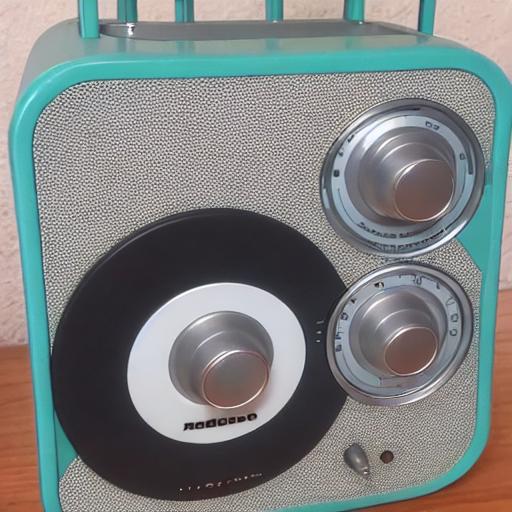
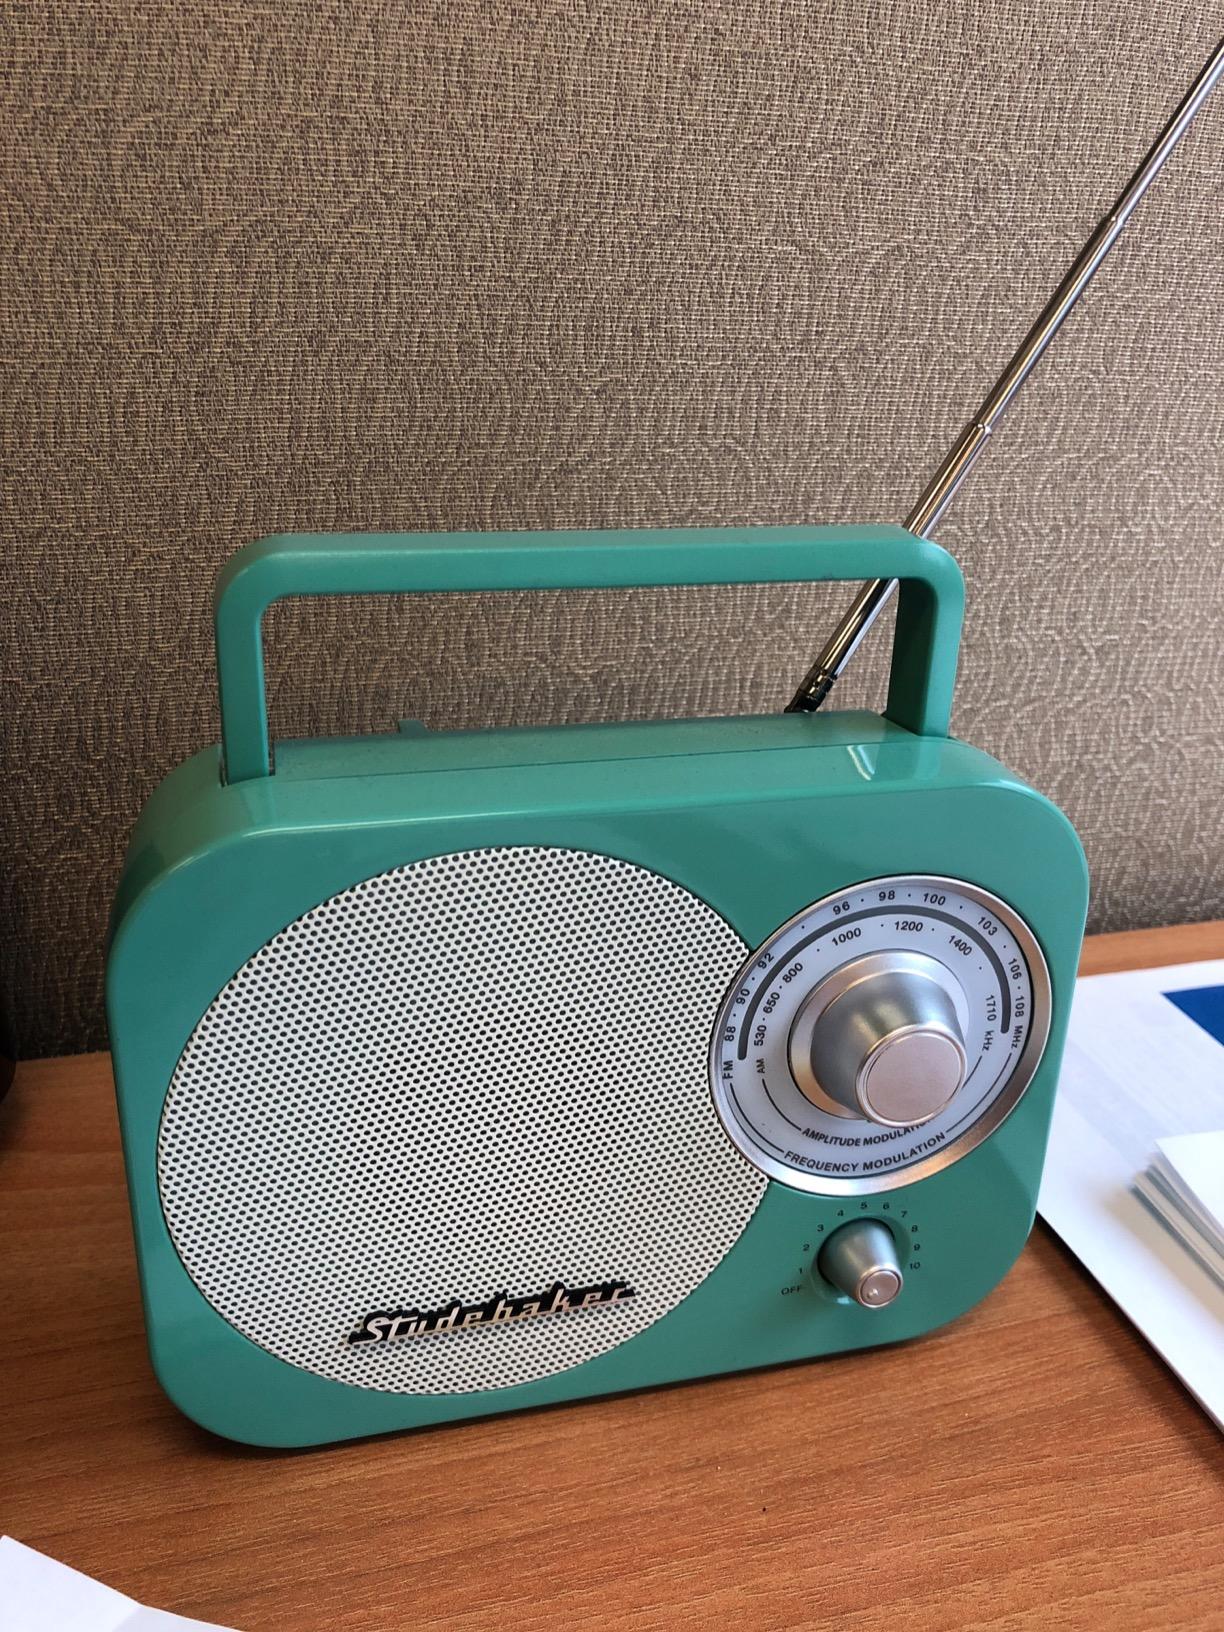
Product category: radio
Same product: no